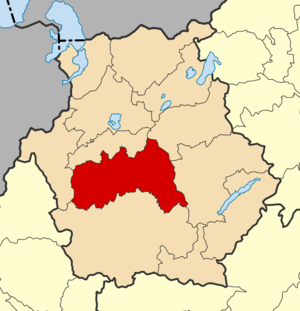
Vóio est un dème situé dans la périphérie de Macédoine-Occidentale en Grèce. Le dème actuel est issu de la fusion en 2011 entre les dèmes d'Askio, de Neápoli, de Pentalofos, de Siátista et de Tsotyli.
La Grèce est organisée depuis le 1ᵉʳ janvier 2011 en 13 régions et 325 dèmes.